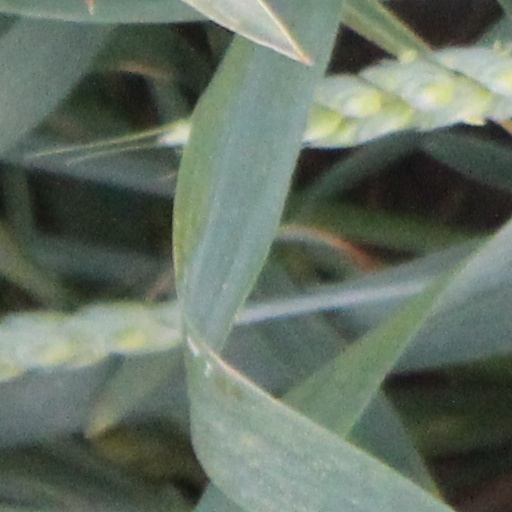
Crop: wheat